Lord Adolphus FitzClarence

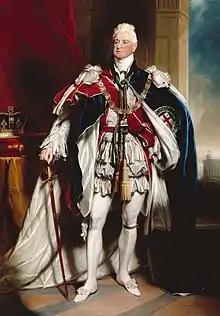

Still only twenty-two years old, FitzClarence was promoted to captain on 24 December. This quick promotion came about because of the strong influence of his father Clarence, and was equalled in the service only by the rise of Richard Saunders Dundas, whose father was First Lord of the Admiralty. FitzClarence left "Redwing" in January 1825 and spent a year on half pay, before on 9 February 1826 he was appointed to command the 20-gun post ship . This was another occasion in which FitzClarence replaced a captain in unusual circumstances, the previous commander of "Ariadne" having been dismissed for purchasing a slave at Zanzibar to use as a prostitute.